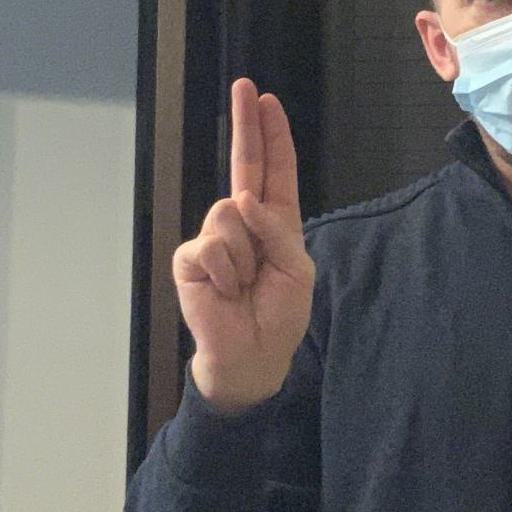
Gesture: two_up